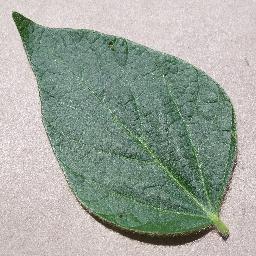
Label: Soybean___healthy